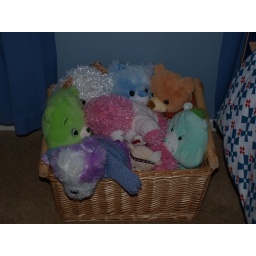
Don't put all your bears in one basket